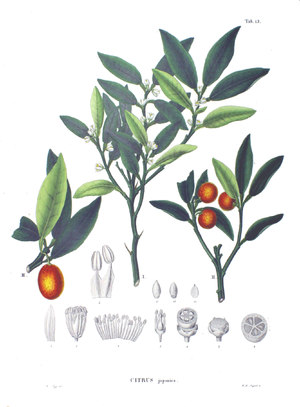
Micromelum est un genre de plantes de la famille des Rutaceae. Ce genre a été décrite pour la première fois en 1825 par le botaniste germano-hollandais Carl Ludwig Blume.
L'Andaliman est une espèce de plante de la famille des Rutaceae. Elle est présente dans le sud de la Chine, Bangladesh, Bhoutan, nord de l'India, Népal, Laos, Birmanie, nord de la Thaïlande, Viêt Nam, Indonésie, et Malaisie péninsulaire
Melicope est un genre d'environ 150 espèces d'arbustes et d'arbres de la famille des rutacées se rencontrant à partir de l'archipel d'Hawaï dans le Pacifique jusqu'à l'Asie tropicale, l'Australie et la Nouvelle-Zélande.
Micromelum minutum est une espèce de plantes de la famille des Rutaceae. On la rencontre en Asie tropicale, en Australie et dans les iles du Pacifique.